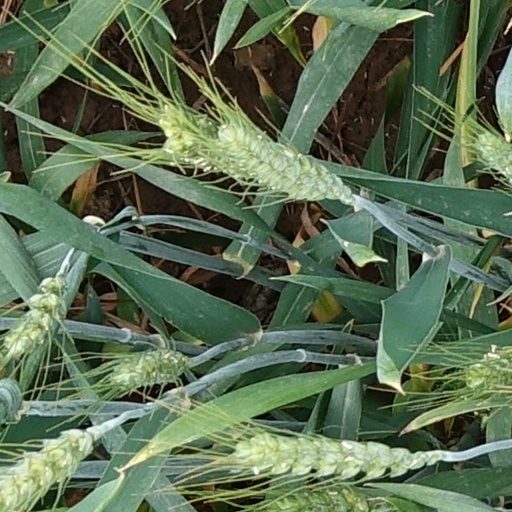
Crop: wheat